Demographics of Tanzania

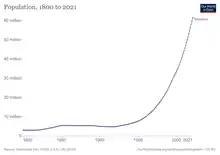
Demographics of Tanzania, Data of Our World in Data, year 2022; Number of inhabitants in millions.

According to the 2012 census, the total population was 44,928,923 compared to 12,313,469 in 1967, resulting in an annual growth rate of 2.9 percent. The under 15 age group represented 44.1 percent of the population, with 35.5 percent being in the 15–35 age group, 52.2 percent being in the 15–64 age group, and 3.8 percent being older than 64.